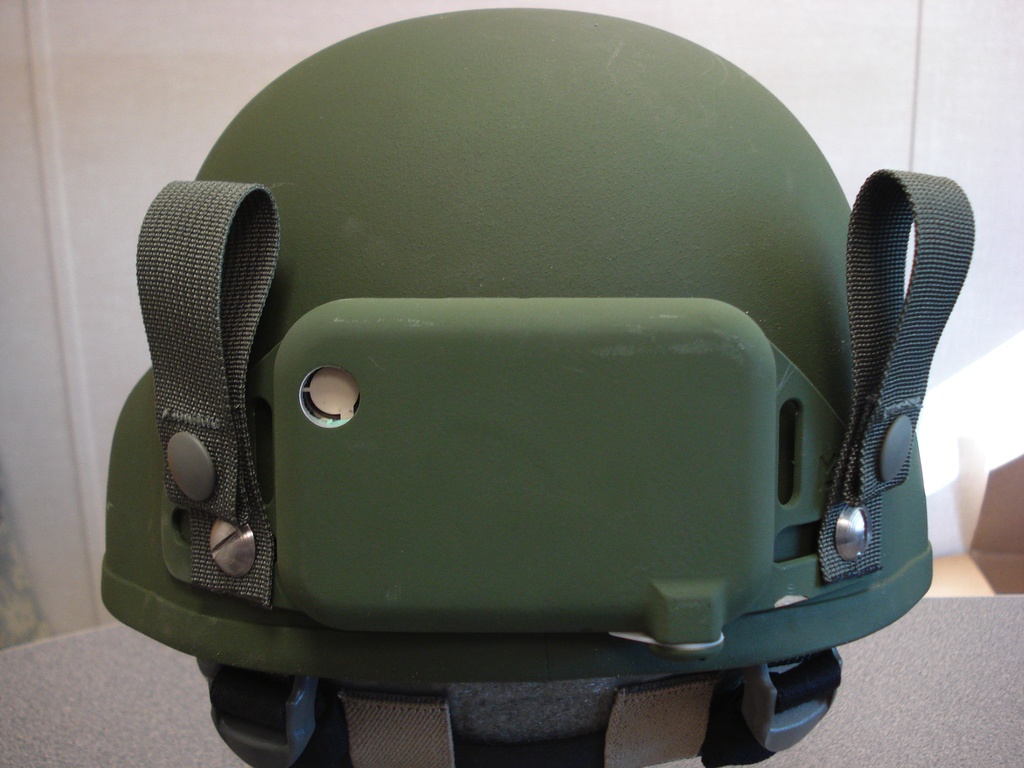
Label: others